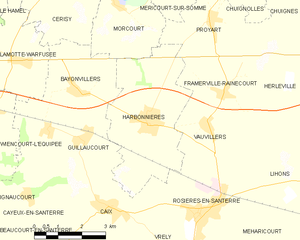
Carte des communes françaises Harbonnières